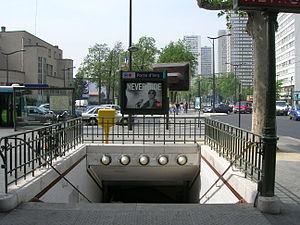
Porte d'Ivry (metrostation) / Galleri
Porte d'Ivry er en station på linje 7 i metronettet i Paris, beliggende i 13. arrondissement. Stationen blev åbnet 26. april 1931.